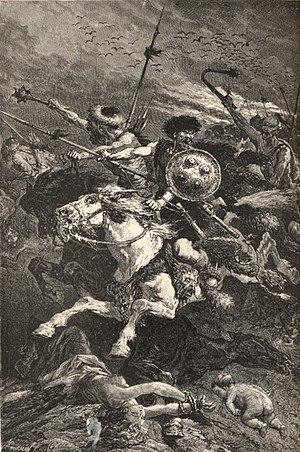
Le mot barbare a en français plusieurs significations. Au fil de l’histoire, le terme a revêtu différentes acceptions :
La bataille des champs Catalauniques a opposé en 451 apr. J.-C. les forces coalisées romaines, gallo-romaines et surtout germaniques, menées par le patrice romain Ætius d'une part, et l'armée composite de l'empire des Huns, emmenée par Attila, d'autre part. La bataille qui met aux prises plusieurs dizaines de milliers de combattants, est une véritable lutte fratricide entre Goths, Francs, Huns, Sarmates et autres peuples des steppes, les uns dans le camp romain d'Occident, les autres dans l'armée d'Attila déjà en retraite après son siège infructueux d'Aurelianum. Elle a été localisée par la tradition aux environs de l'actuelle Châlons-en-Champagne, près de Duro Catalaunum à l'époque gallo-romaine, d'où provient le nom des « champs Catalauniques », mais cette localisation est l'objet de controverses archéologiques.
Cette page concerne l'année 451 du calendrier julien.
Troyes est une commune française, située dans le département de l'Aube en région Grand Est. La commune est divisée en cinq cantons dont elle est le chef-lieu.